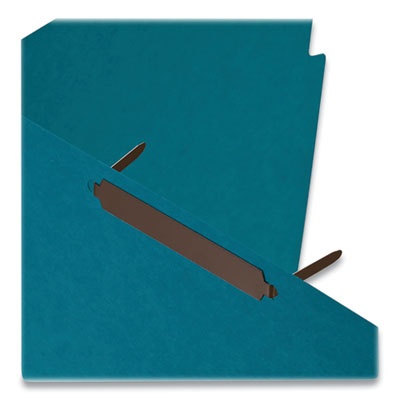
Officemate Self-Adhesive Two-Prong Folder Fastener Bases, 2" Capacity, 2.75" Center to Center, Brown, 100/Box
Contain document sets with these self-adhesive fasteners. Made from durable steel that resists corrosion. Flexible design allows for quick and simple fastening on 2.75" centers. Features a strong bonding adhesive to remain permanently in place. Fits in regular two-hole punched paper. Two-Prong Base. Fastener Subtype: Two-Prong Base; Fastener Capacity [Nom]: 2"; Fastener Sheet Capacity: 200 Sheets; Center To Center: 2.75". Global Product Type Two-Piece Two-Prong Fasteners Fastener Subtype Two-Prong Base Fastener Capacity 2" Fastener Sheet Capacity 200 Sheets Center To Center 2.75" Material(s) Steel Color(s) Brown Self-Adhesive Y For Use With Most 2.75" Wide Two-Prong Paper-Fastener Compressors Product Biodegradability in Days 0 Pre-Consumer Recycled Content Percent 0% Post-Consumer Recycled Content Percent 0% Total Recycled Content Percent 0% Disclaimer Statement Two-prong bases and compressors sold and shipped separately—ORDER BOTH. Special Features Two-Prong Base
Brand: Officemate
Category: Office Supplies > General Office Supplies > Brass Fasteners